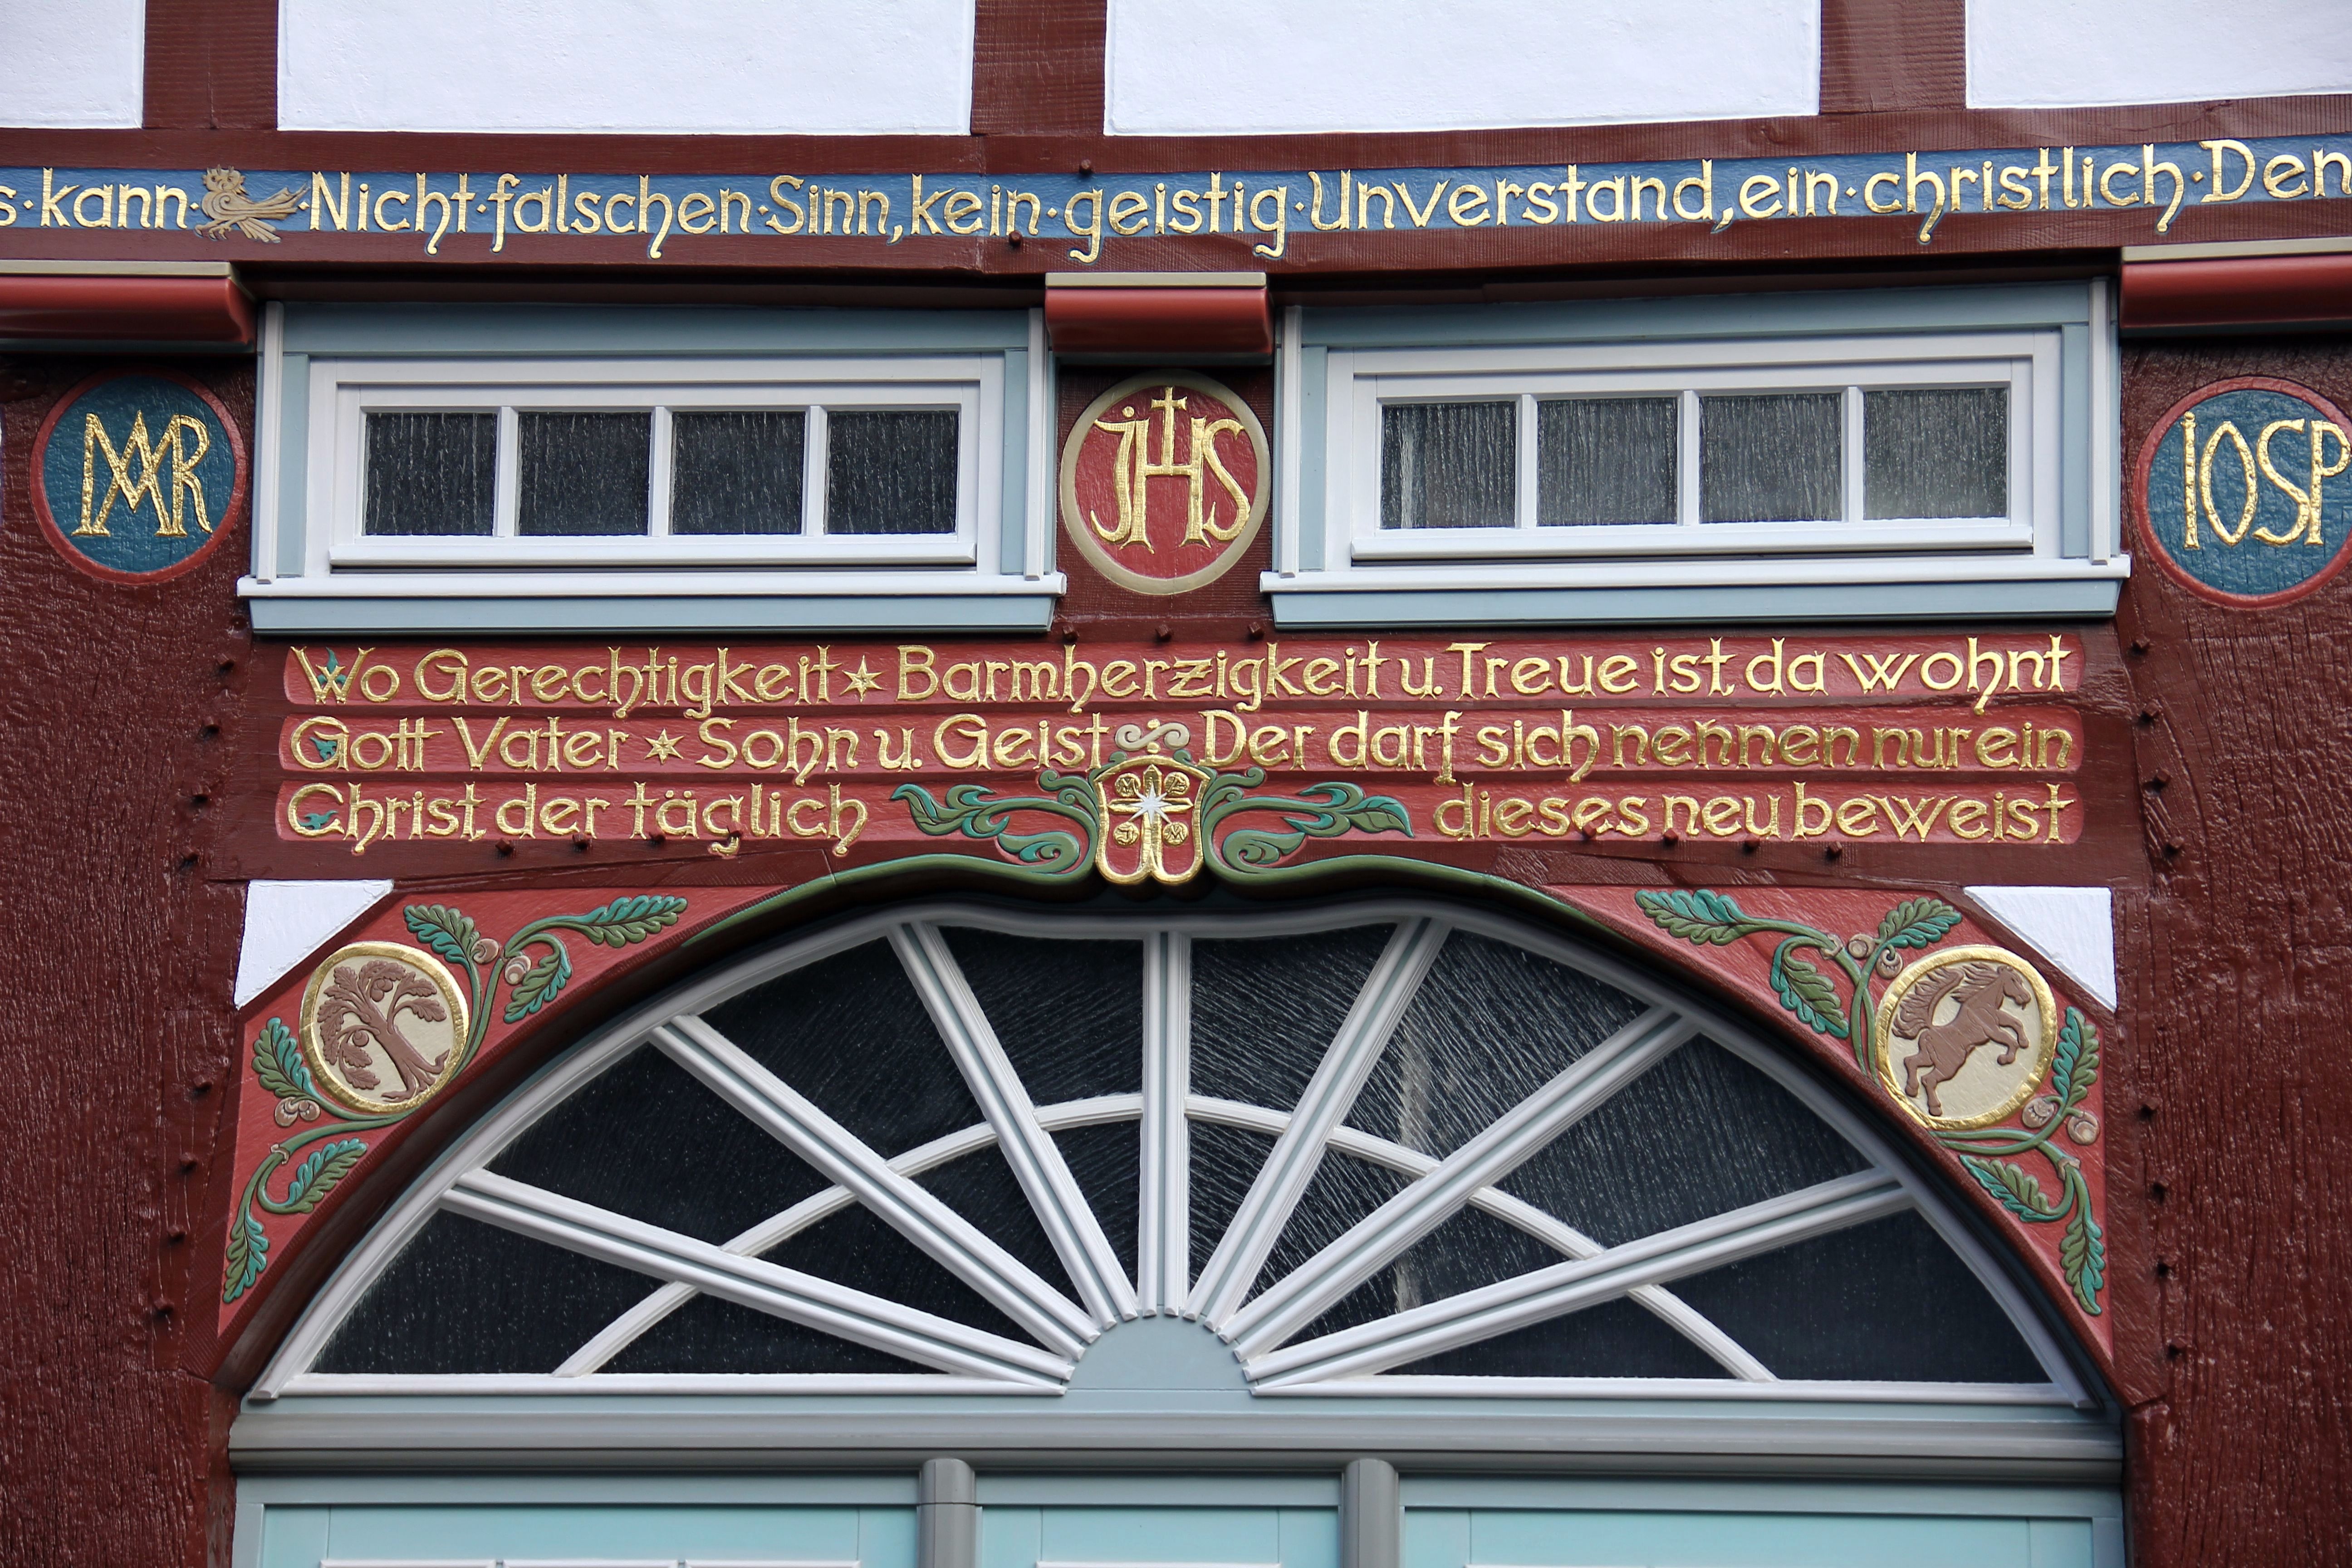
architecture, structure, window, building, home, landmark, facade, brick, font, gold, inscription, letters, saying, fachwerkhaus, truss, specialist, house inscription, well maintained, gold font